Montreal-style bagel

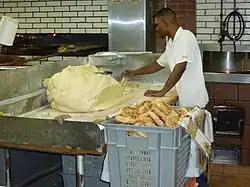
Fairmount Bagel – A loaf of bagel dough that is ready to be rolled and prepared

Montreal-style bagels are, for the most part, manufactured by the same method used to produce a generic bagel.